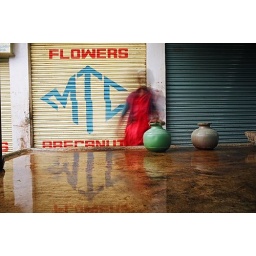
An old lady washing stone slabs in preparation to lay out her flowers for sale in Mysore market